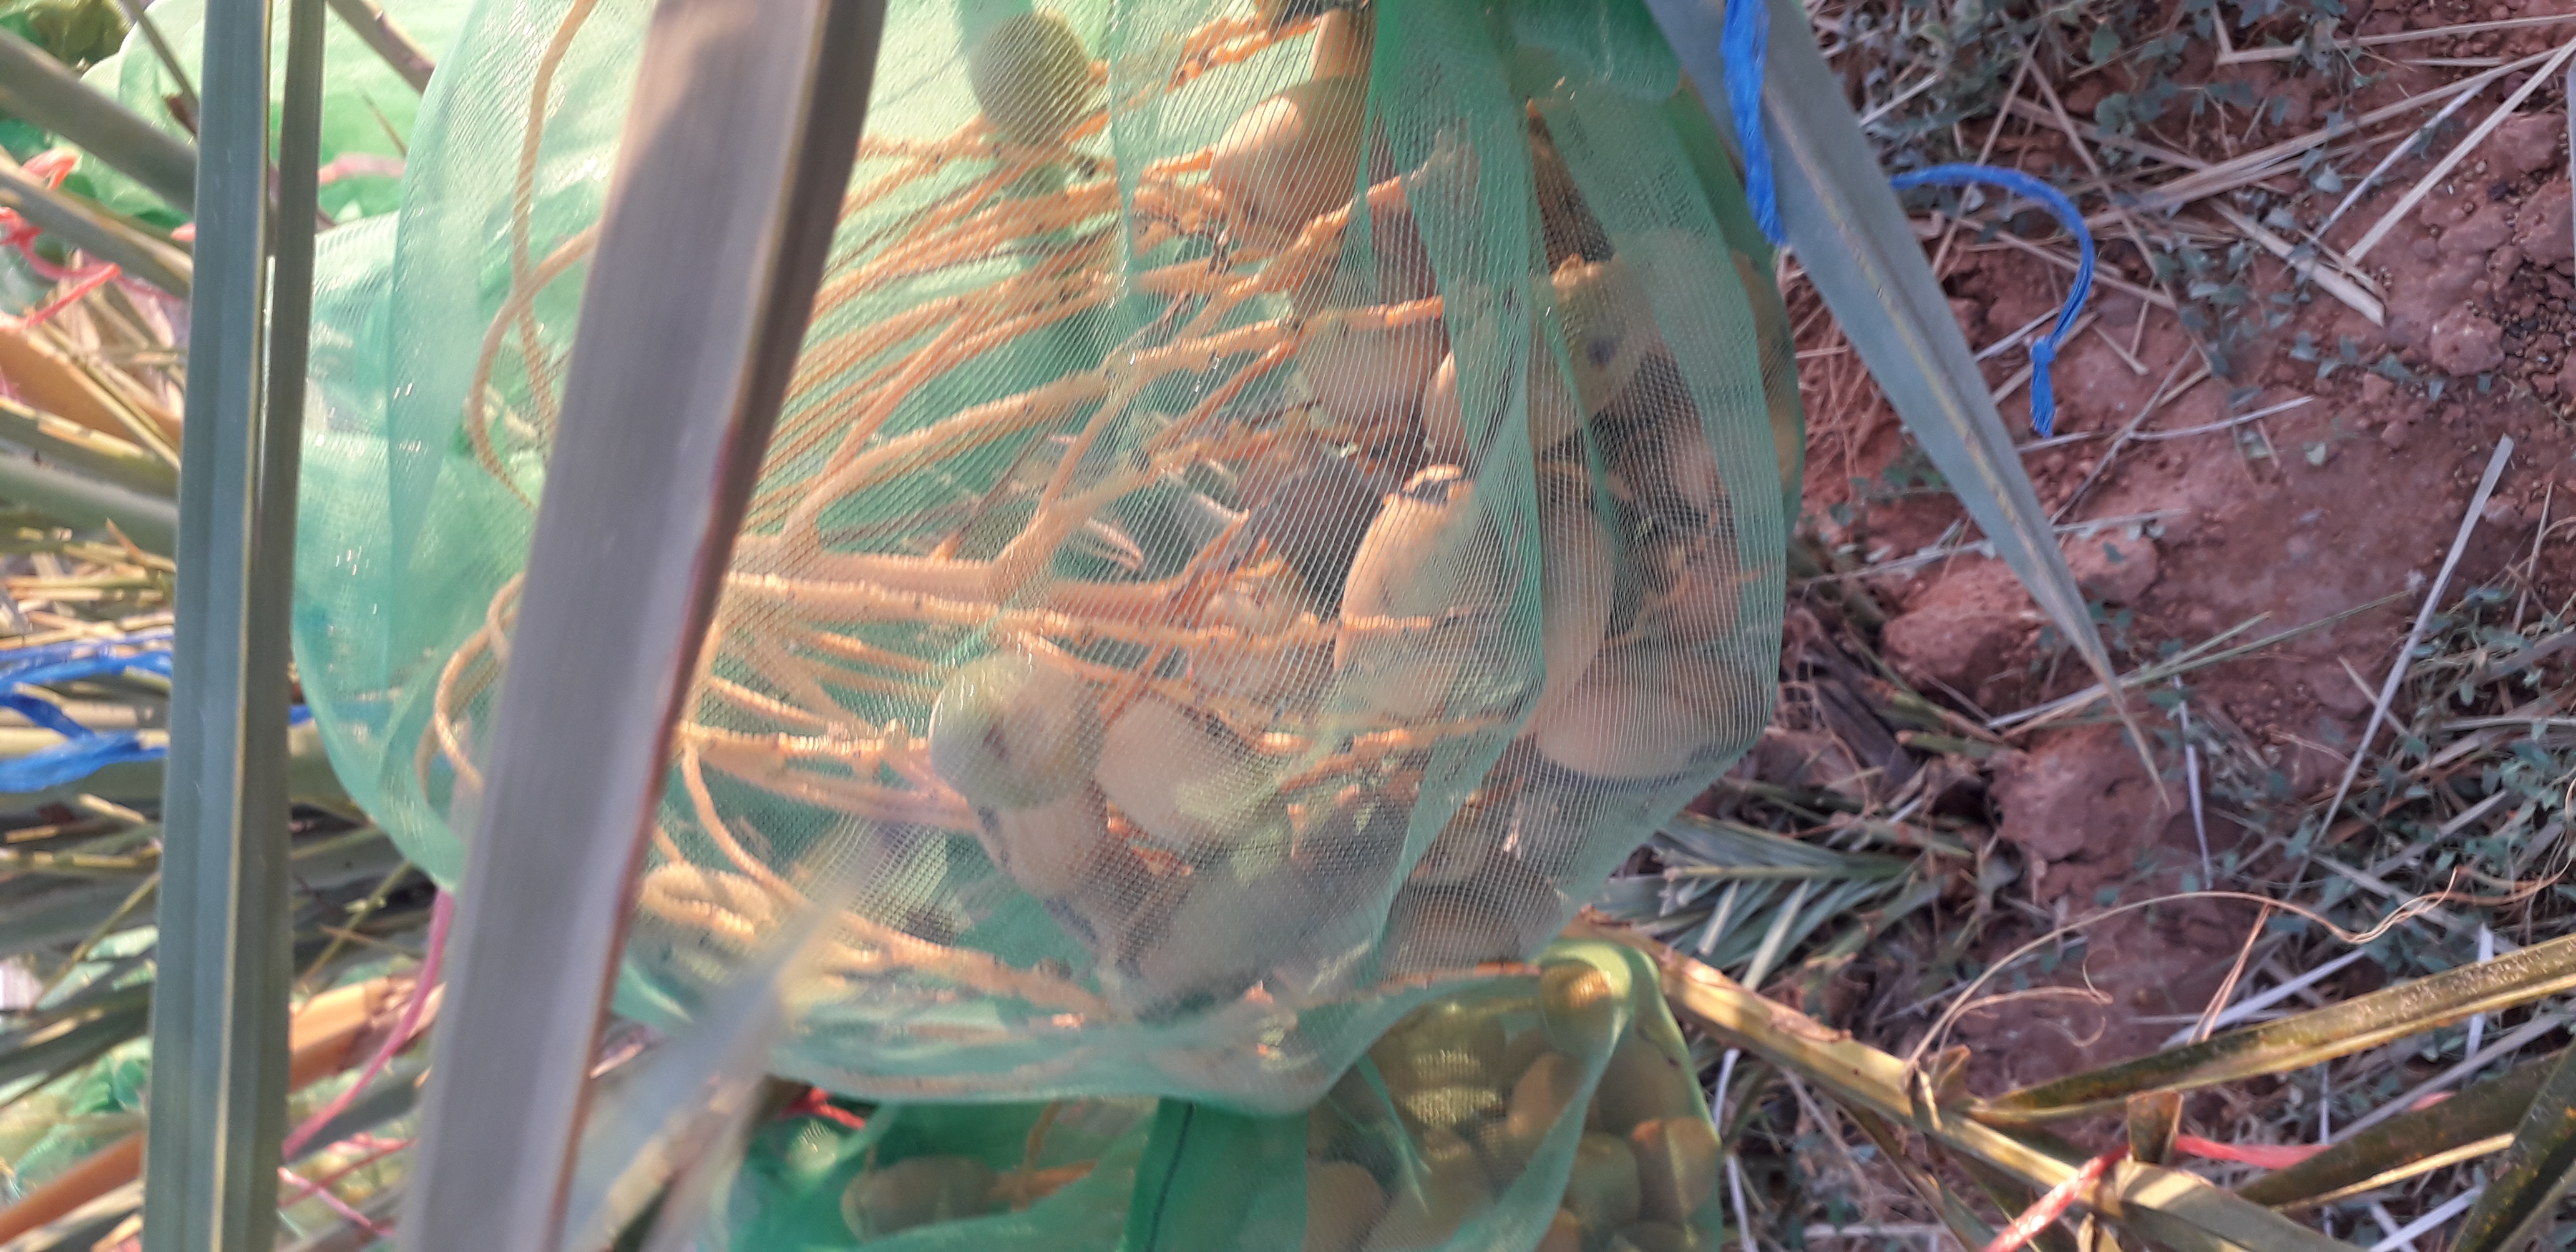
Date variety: Boumajhoul